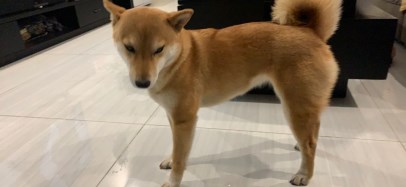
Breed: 1043-n000001-Shiba_Dog